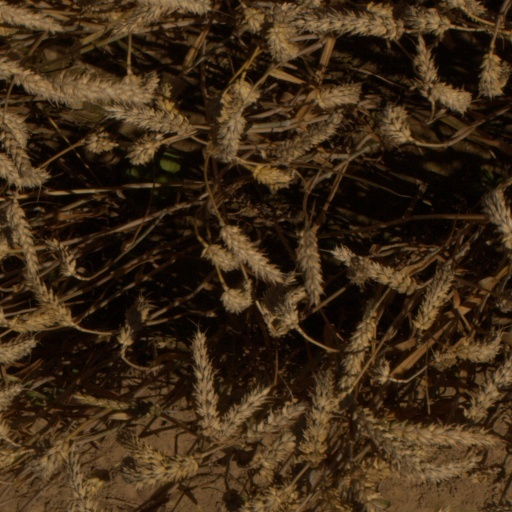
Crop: wheat